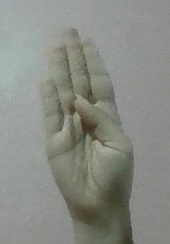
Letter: kaaf